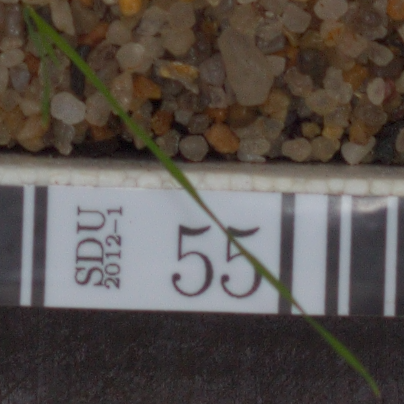
Label: loose_silkybent